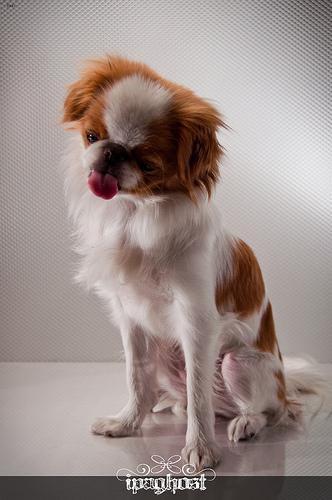
japanese chin